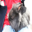
Label: rabbit